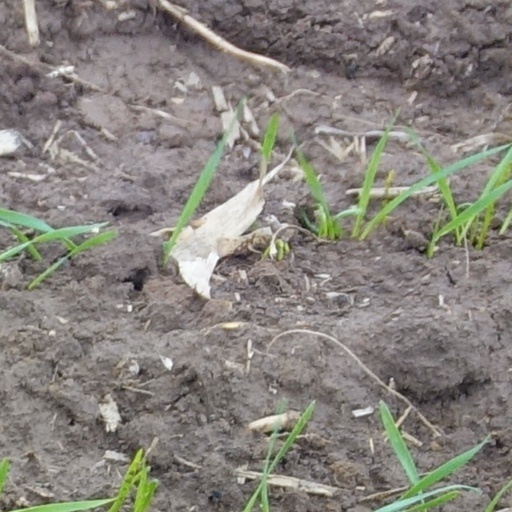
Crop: wheat